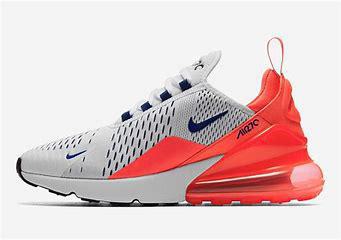
Brand: Nike
Model: Air Max 270 Go